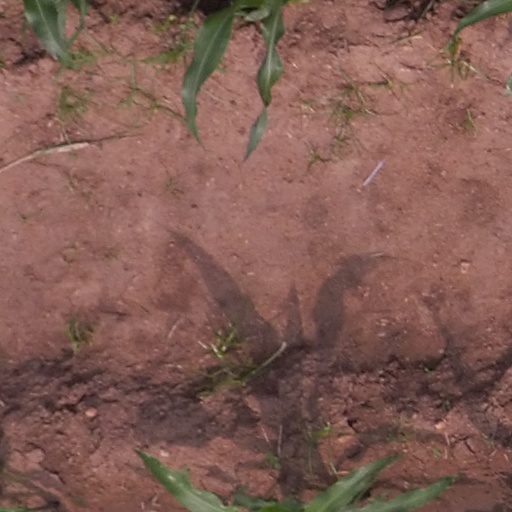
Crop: maize; corn